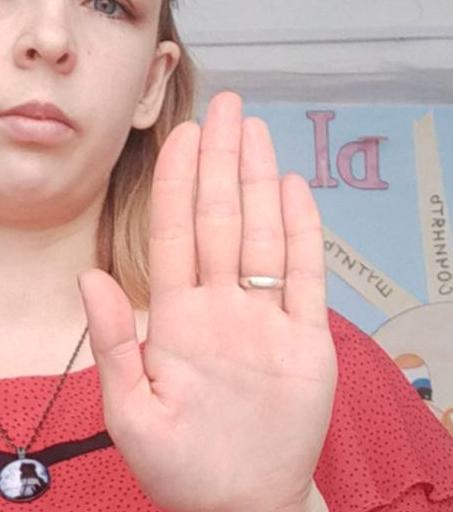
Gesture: stop